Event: Nepal Earthquake
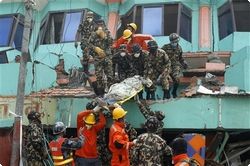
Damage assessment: damage